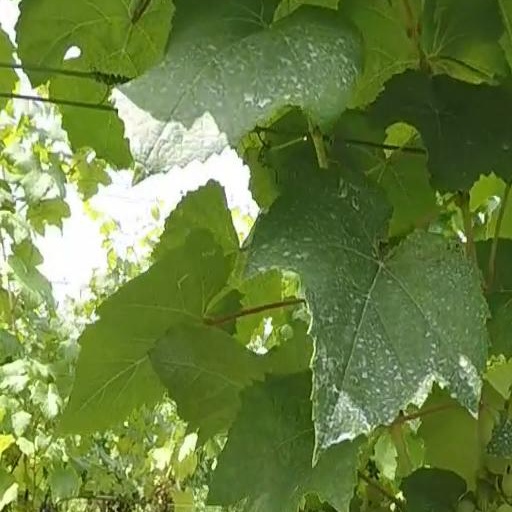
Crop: grape